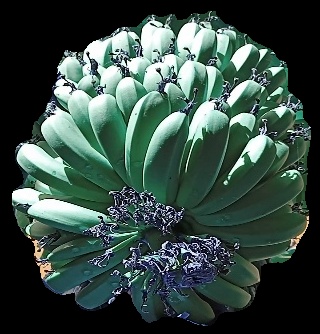
Variety: pachbale
Grade: grade1